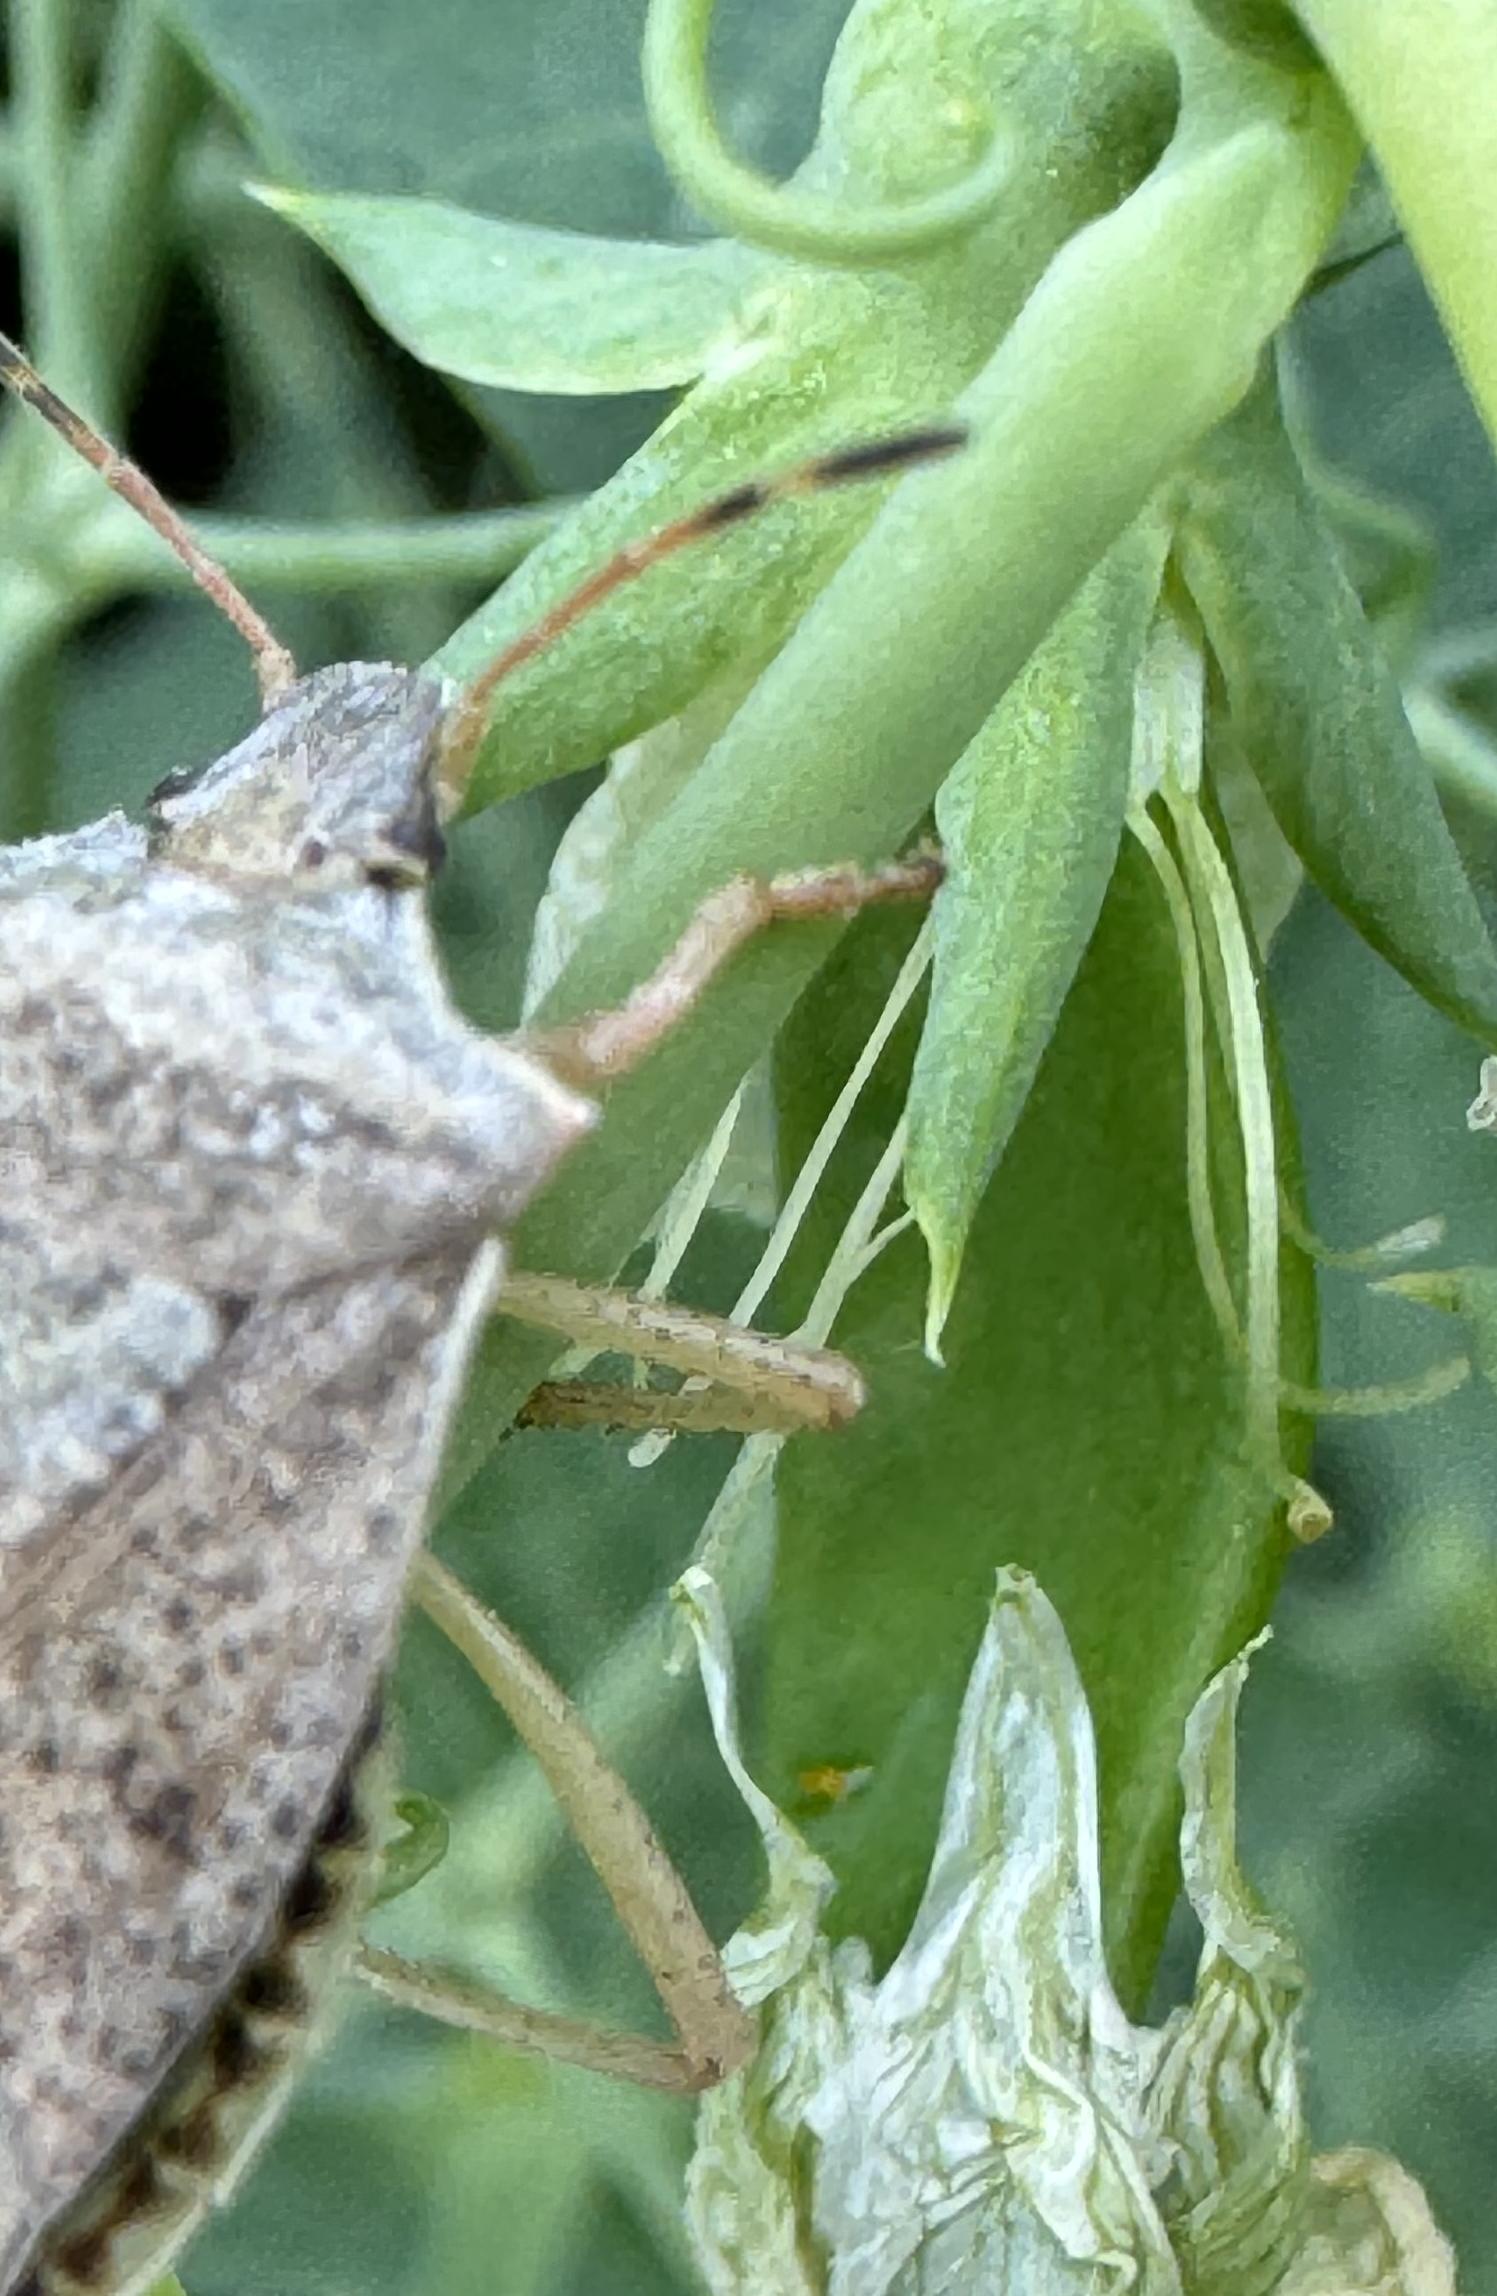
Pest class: stink_bug